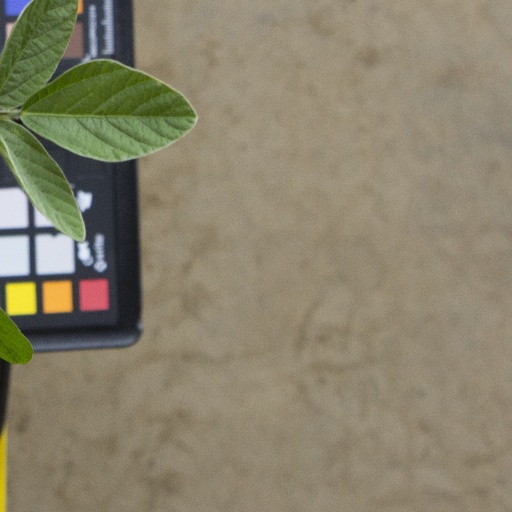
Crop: soybean